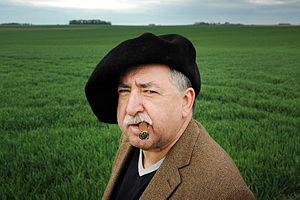
Paul Van Nevel, est un musicien, musicologue, historien de la musique belge et directeur du Huelgas Ensemble.